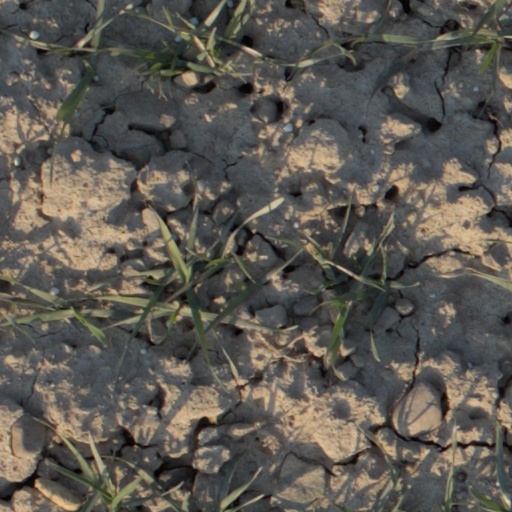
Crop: wheat